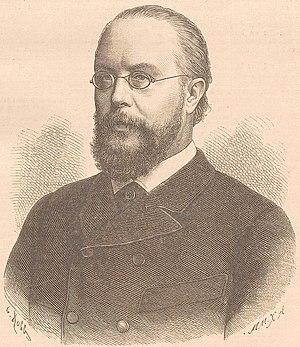
Wilhelm Scherer, né le 26 avril 1841 à Schönborn, mort le 6 août 1886 à Berlin, était un germaniste autrichien. Il introduisit la méthode positiviste dans les sciences de la littérature.